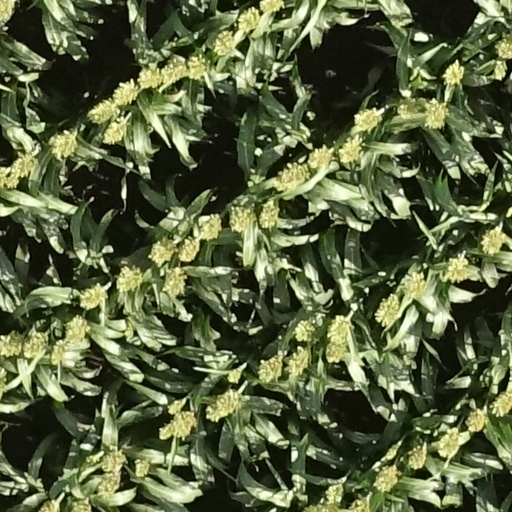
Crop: sorghum